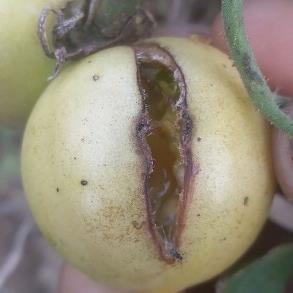
Crop: Tomato
Condition: excess-nitrogen-d